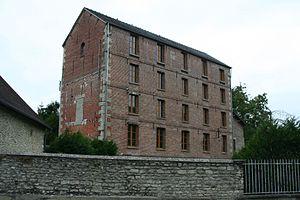
Ancien moulin à Roconval, commune d'Amenucourt - Val-d'Oise, France
Amenucourt est une commune française située dans le département du Val-d'Oise en région Île-de-France. C'est une petite commune rurale de la vallée de l'Epte, membre du parc naturel régional du Vexin français, à une soixantaine de kilomètres à l'ouest de Paris.